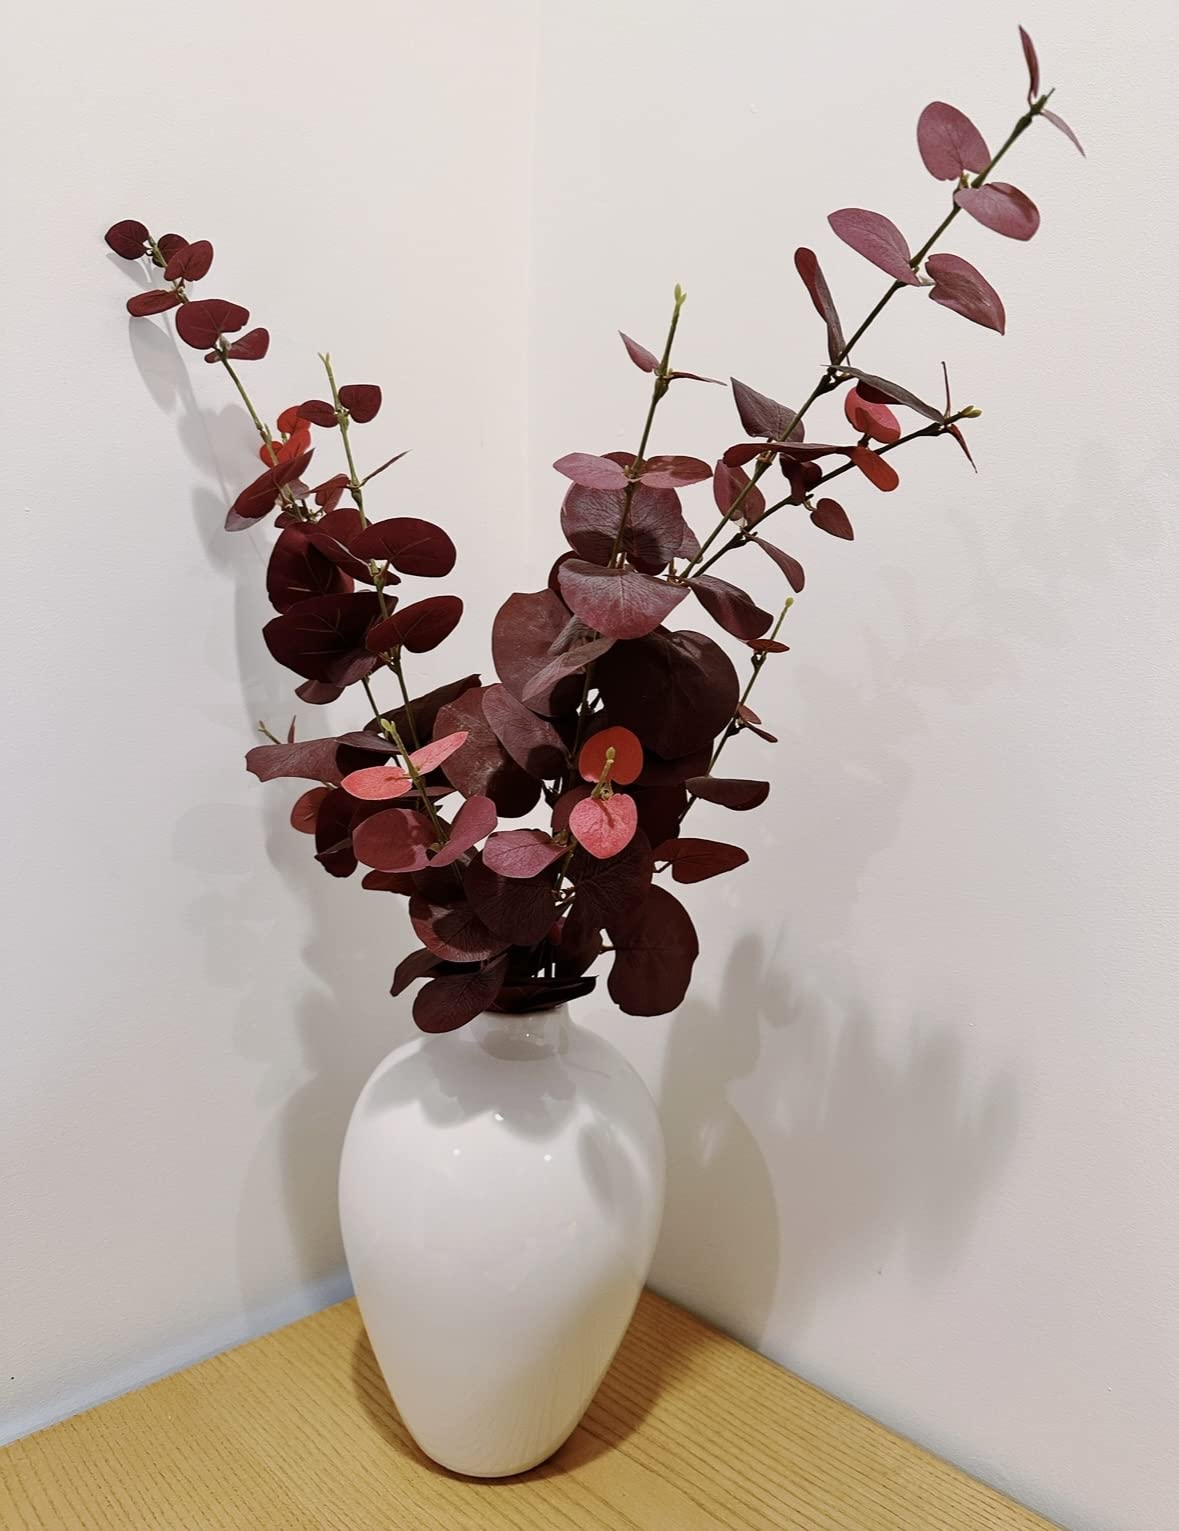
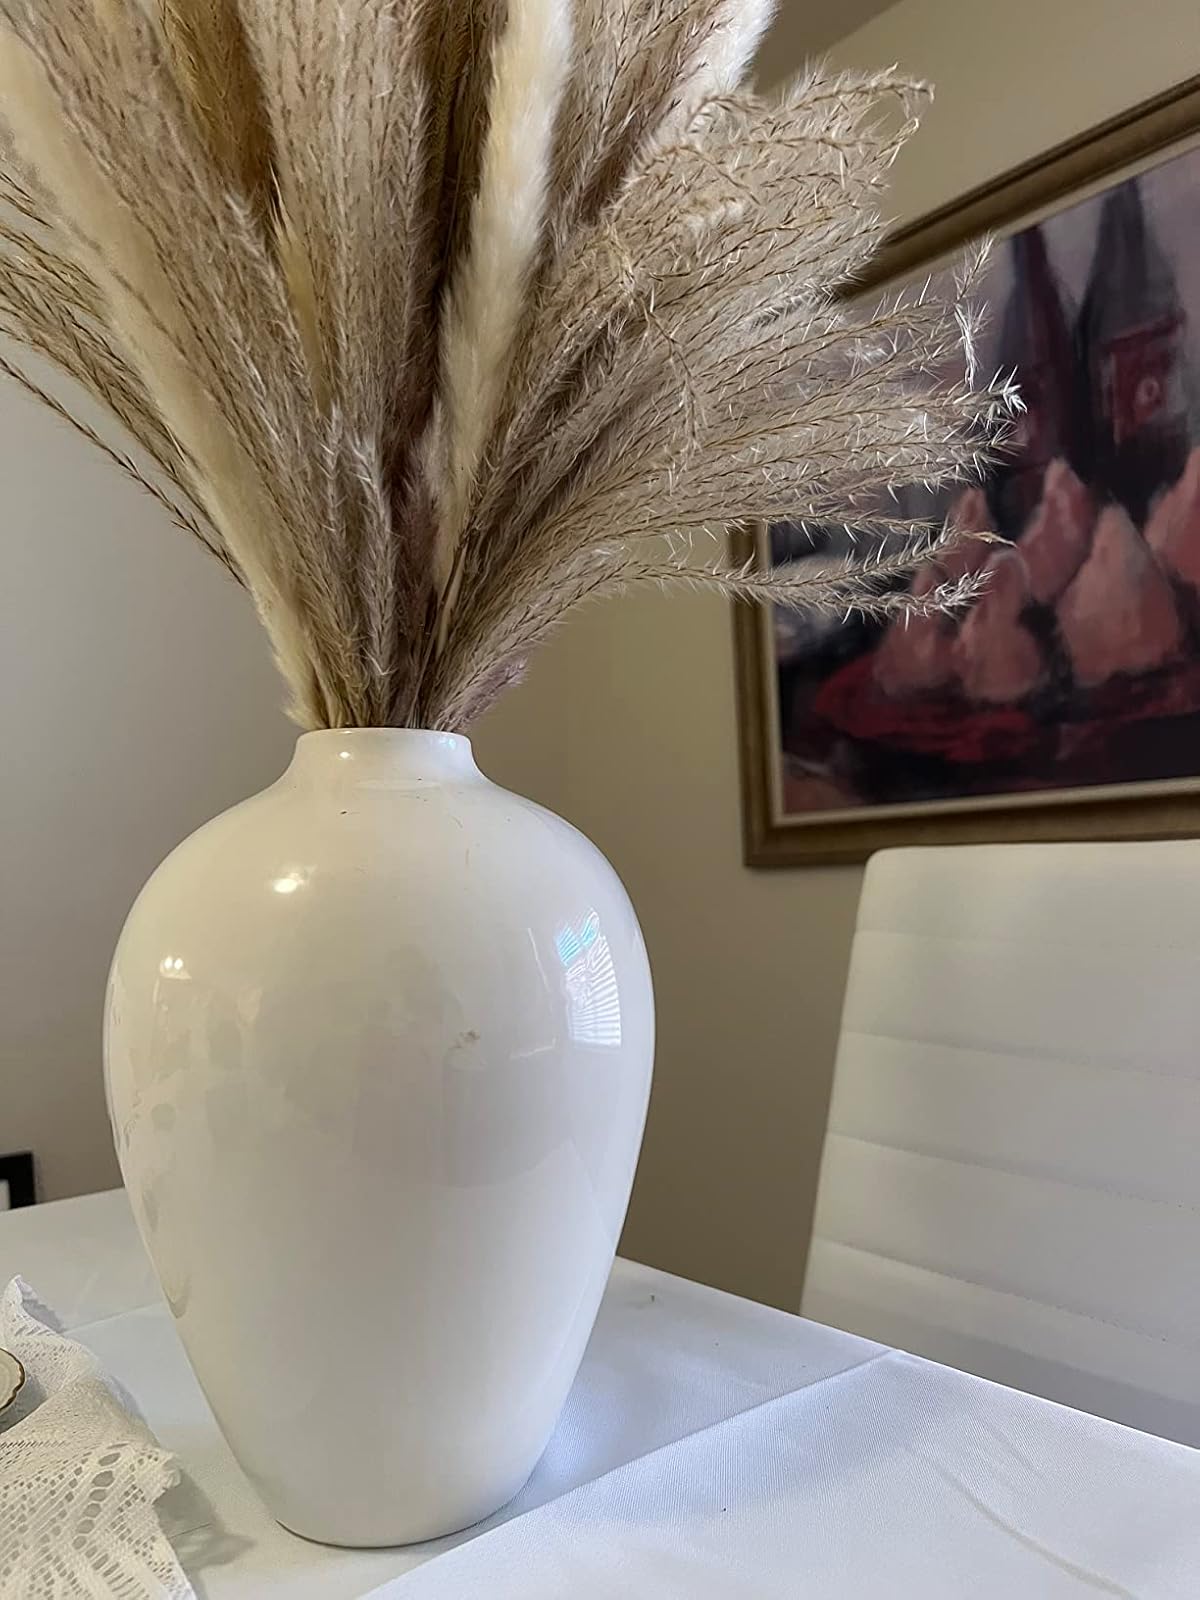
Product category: vase
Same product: yes